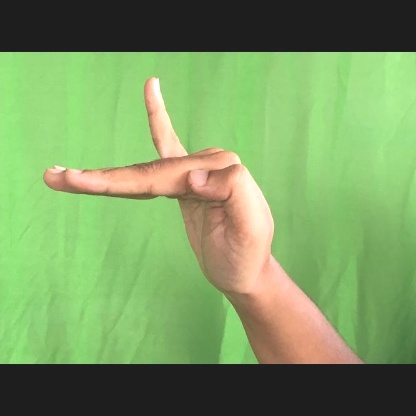
Mudra: Hamsapaksha